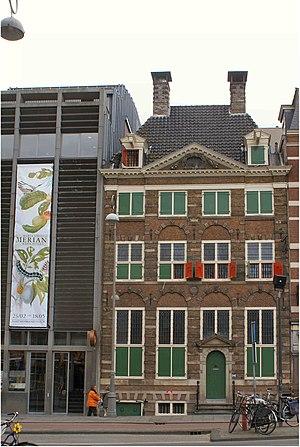
Le musée de la maison de Rembrandt est une maison située sur la Jodenbreestraat, à Amsterdam, dans laquelle vécut Rembrandt de 1639 à 1656. Il s'agit désormais d'un musée qui reconstitue le lieu de vie de l'artiste et expose ses estampes ainsi que des tableaux de son entourage.